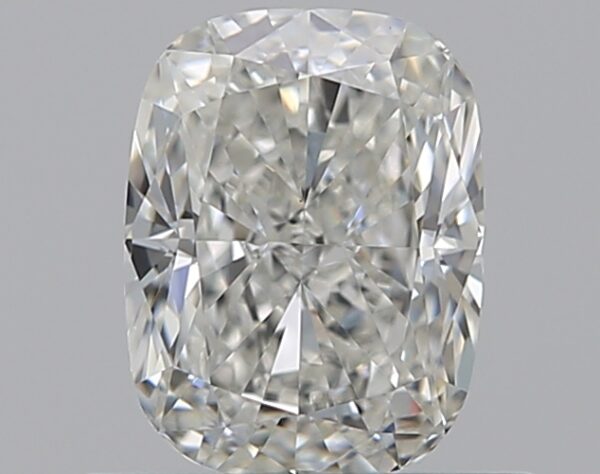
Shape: cushion
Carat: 0.59
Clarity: VS1
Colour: H
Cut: EX
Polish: EX
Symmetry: EX
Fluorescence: M
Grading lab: GIA
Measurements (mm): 5.6 x 4.27 x 2.89